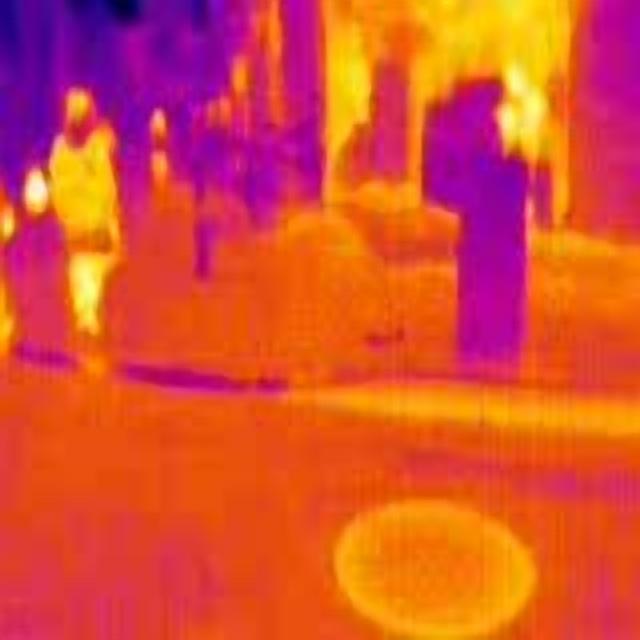
Detected objects:
label: person
label: person